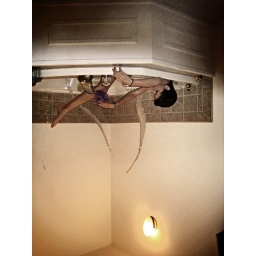
There are no rules of architecture for a castle in the clouds